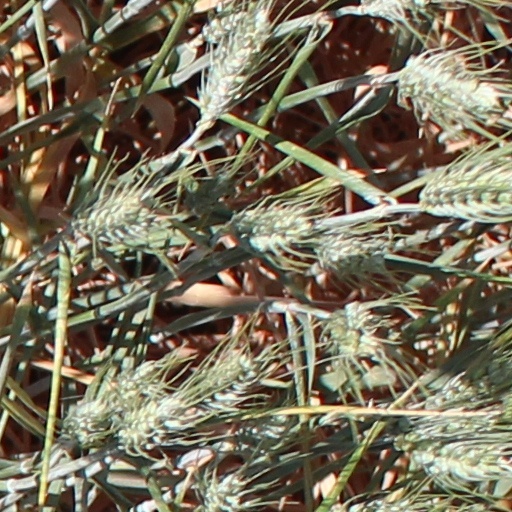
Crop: wheat